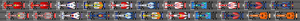
Le Grand Prix de Bahreïn 2007, disputé sur le Circuit international de Sakhir le 15 avril 2007 est la 771ᵉ course de l'histoire du championnat du monde de Formule 1 courue depuis 1950 et la troisième épreuve du championnat 2007. La course s'est disputée sur 57 tours du circuit de 5,417 km, soit une distance totale de 308,769 km.